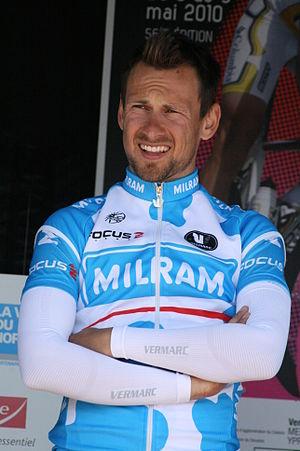
Björn Schröder, lors de la présentation des équipes des 4 jours de Dunkerque 2010
Björn Schröder est un coureur cycliste allemand né le 27 octobre 1980 à Berlin. Il fait ses débuts professionnels en 2003 au sein de l'équipe allemande Wiesenhof.